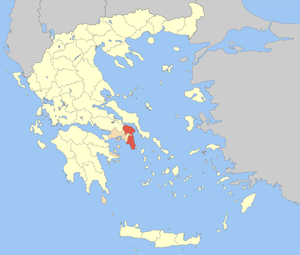
L’Attique de l’Est est un des 74 districts régionaux de Grèce. Elle fait partie de la périphérie de l’Attique. Elle recouvre la partie est de l’agglomération athénienne ainsi que la région s’étendant plus au nord et à l’est. Avant la réforme Kallikratis entrée en vigueur le 1ᵉʳ janvier 2011, elle avait le statut de nome avec la même étendue.